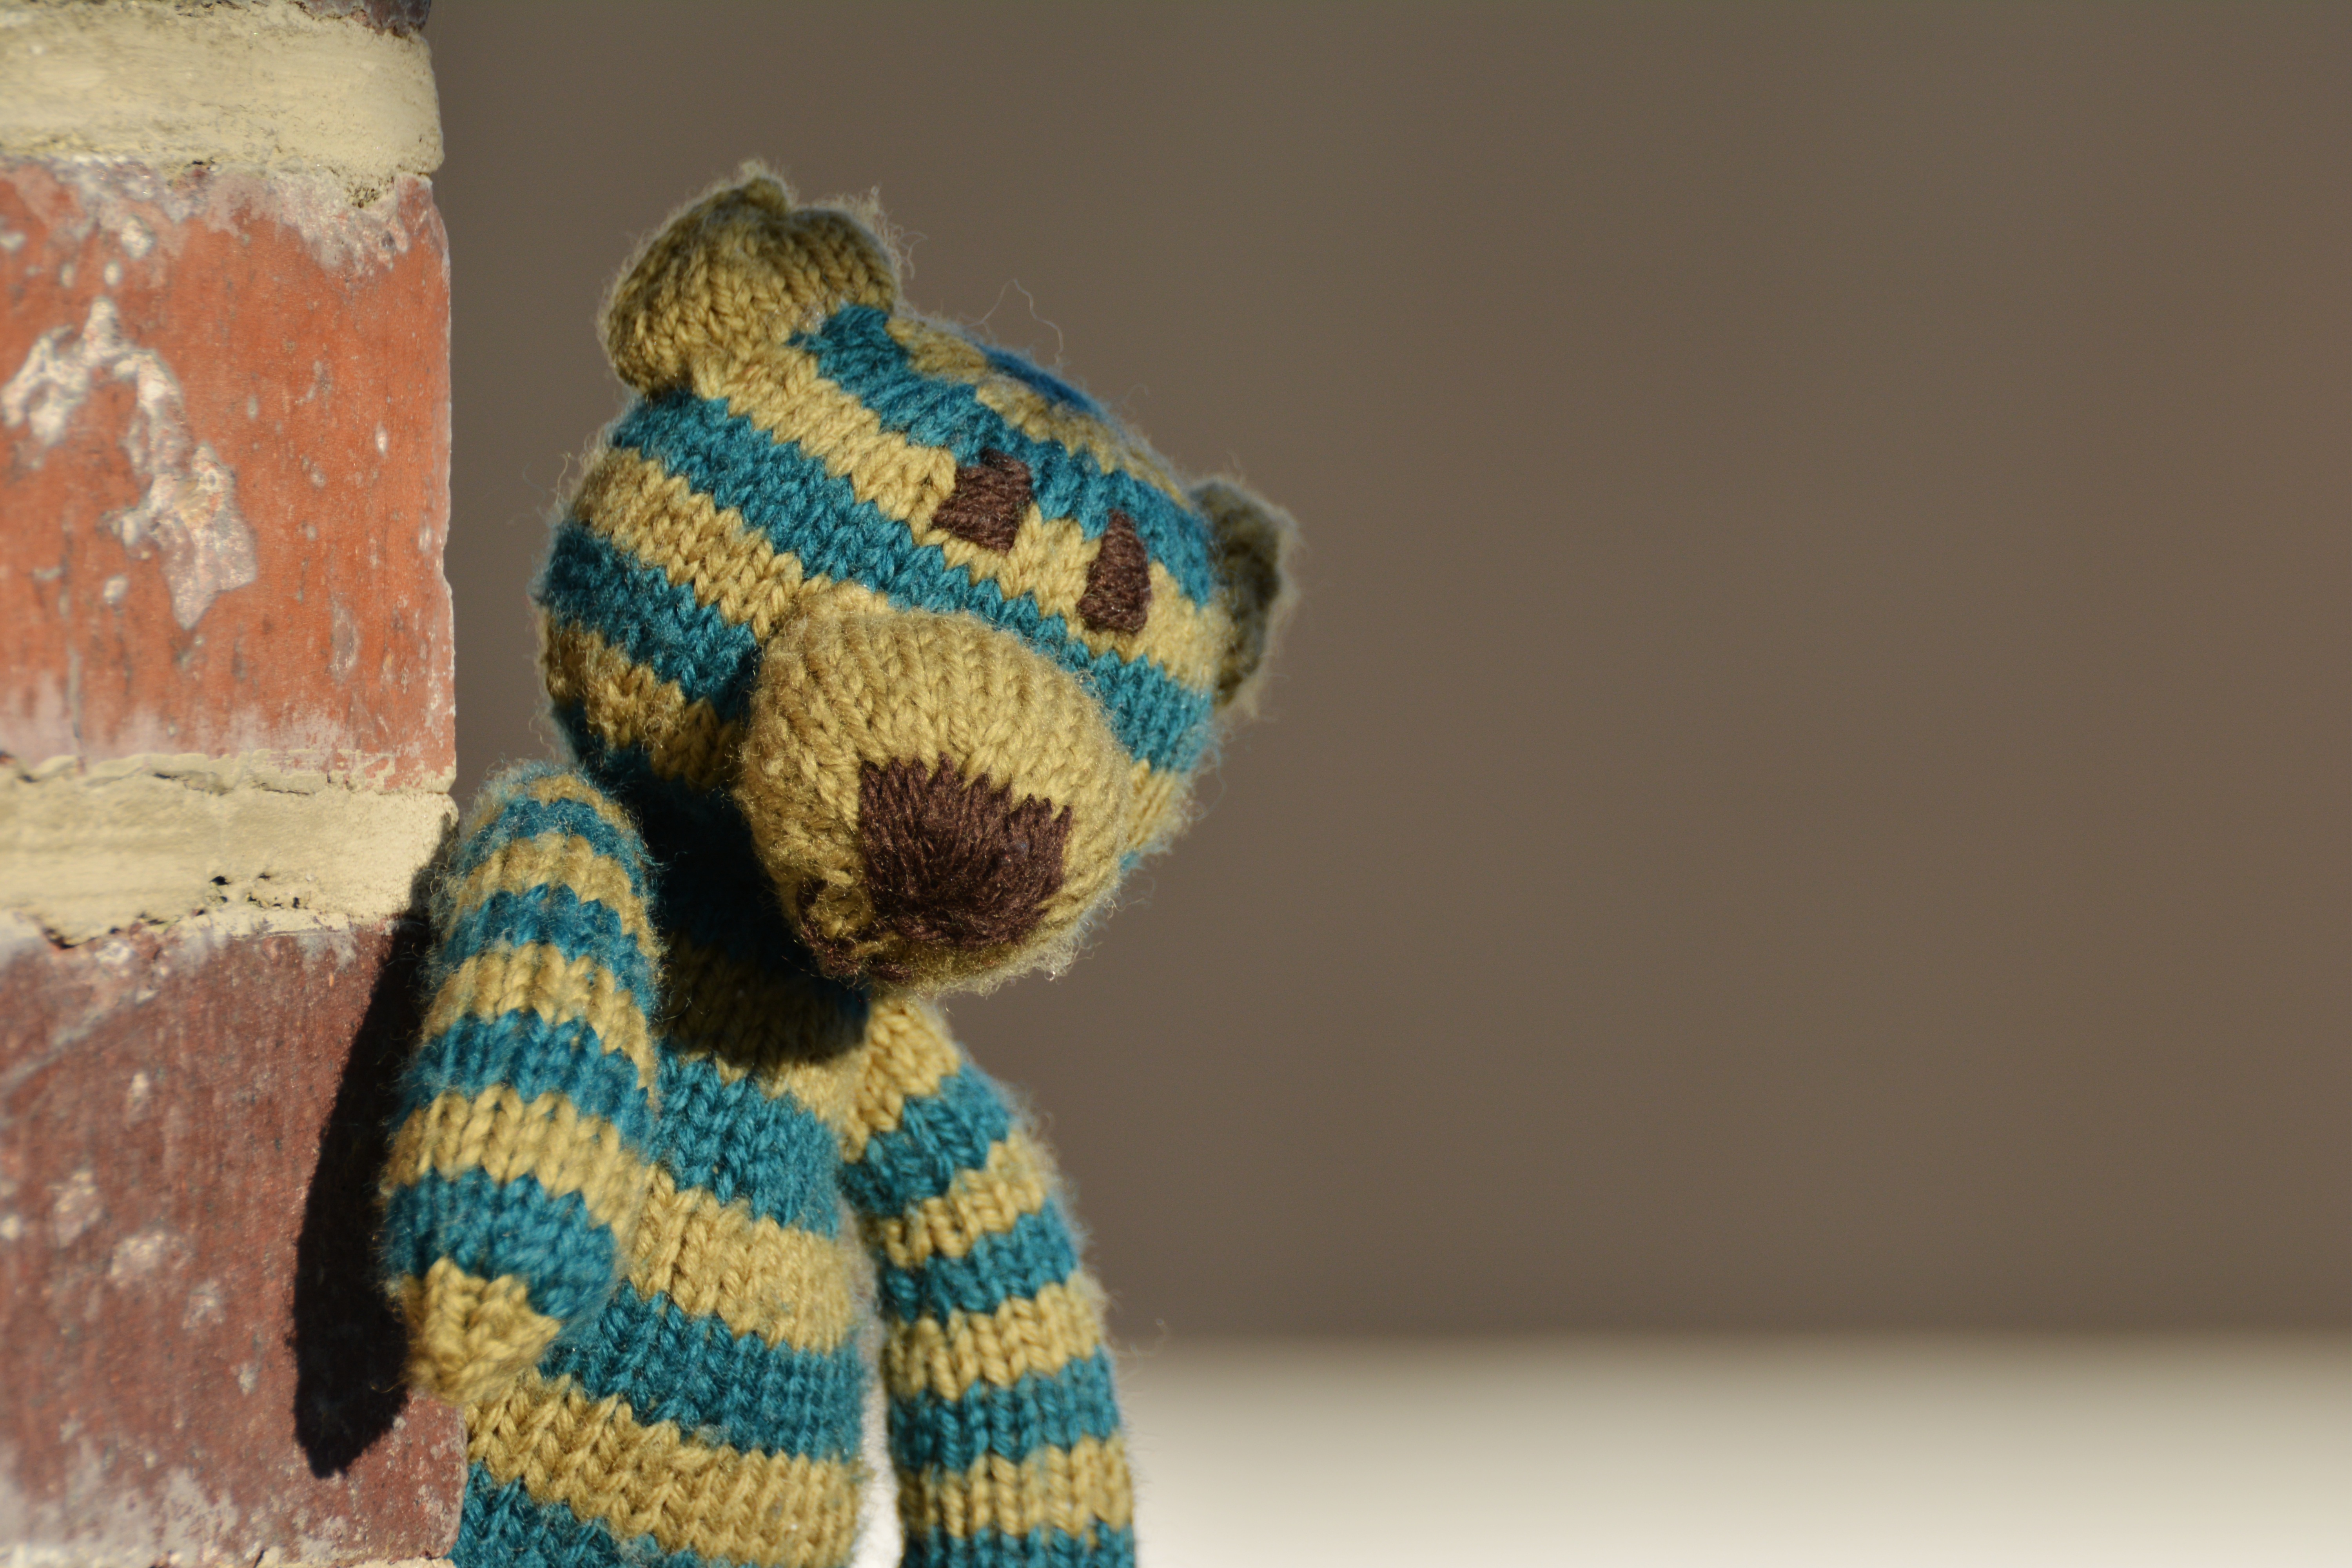
alone, bear, pattern, blue, lonely, toy, wool, striped, teddy bear, thread, crochet, knitting, textile, art, design, loneliness, soft, knitted, teddy, longing, children toys, keep an eye out, knitted itself